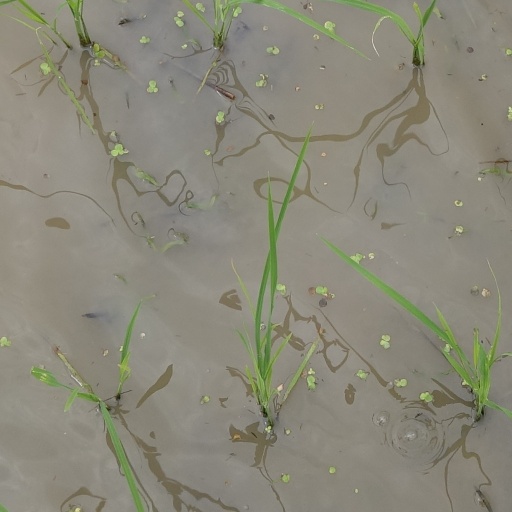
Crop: rice